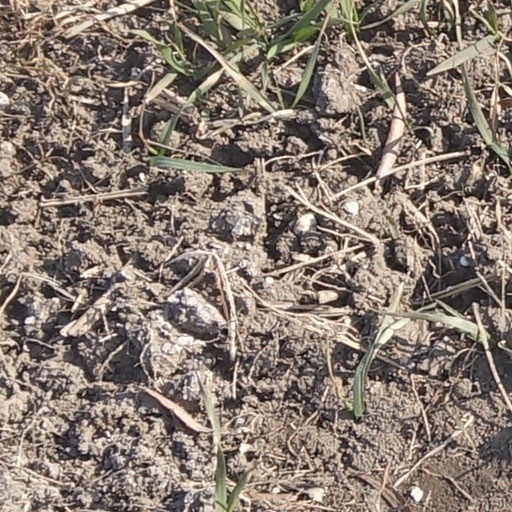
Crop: wheat